Operation Little Saturn

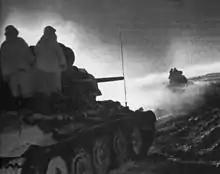
Soviet forces during Operation Little Saturn in December 1942

In the new scaled-down version of the operation, codenamed "Little Saturn", the Soviet offensive had still to attack the Axis troops on the Don and Chir rivers; after the destruction of the enemy forces, the mechanized forces would have to proceed quickly in two directions: west, to the communications center of Millerovo and south, to attack Tatsinskaya Airfield, from which the Luftwaffe planes departed to supply the Stalingrad pocket. Also, the South-Western Front was assigned a mission in which the 1st and 3rd Guard armies and the 5th Tank Army were to strike out in the general direction of Morozovsk, near Tatsinskaya, and destroy the enemy grouping in that sector. They would be supported by the 6th Army of the Voronezh Front. Any further offensive plan directed towards Rostov was therefore abandoned.